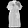
Label: Dress